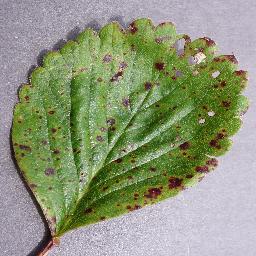
Label: Strawberry___Leaf_scorch